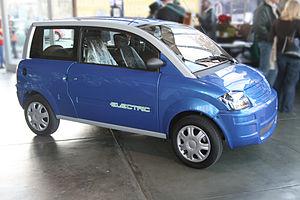
ZENN NEV lors du Green Motors ZENN introduction, à Berkeley (Californie).
La ZENN était une voiture électrique avec des batteries d'Hydro-Quebec et une carrosserie de MicroCar, une compagnie française qui produisait déjà ce type de véhicule pour l'Eurasie. Elle ne dépassait pas 40 km/h et son autonomie était de 40 km. Sa carrosserie était faite en plastique et elle n'avait aucun coussin gonflable. La voiture est jugée insuffisamment sécuritaire, ce qui entraîne l'abandon du projet en Amérique du Nord.